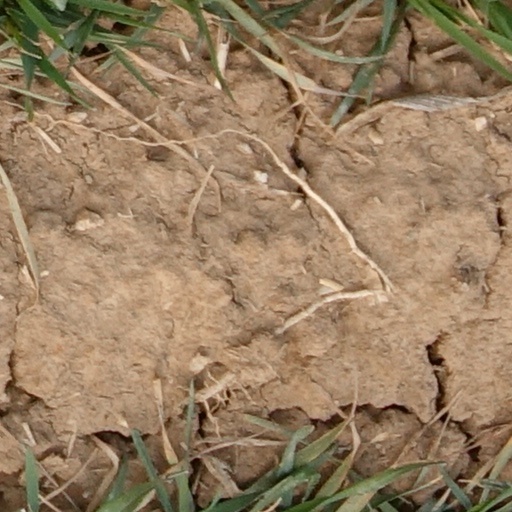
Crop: wheat